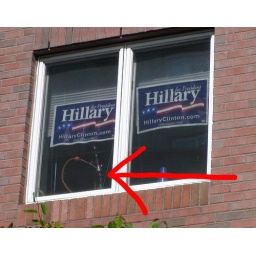
On my way to work this morning, I spotted this in a window on Mt. Auburn.